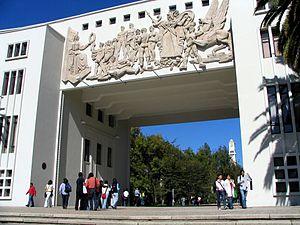
Concepción est une ville du centre-sud du Chili, capitale de la province homonyme et de la Región del Biobío. Son nom fait référence à l'immaculée conception.
L'Université de Concepción, est l'un des trois principaux établissements d'enseignement supérieur du Chili. Parallèlement, l'institution est le plus importante campus située à Concepción. Son prestige est national et international, en tant que l'une des meilleures institutions d'Amérique du Sud.